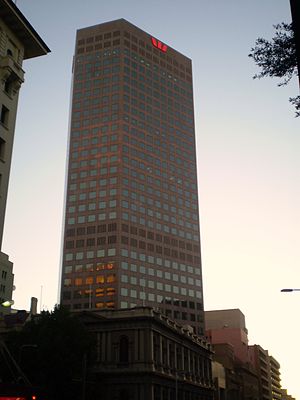
Adelaide / Historie / 20. århundrede
Westpac House, Adelaides højeste bygning på 132 meter (Australiens 127. højeste bygning).[24]
Adelaide er hovedstad og største by i den australske delstat South Australia. Det er den femtestørste by i Australien med omkring 1,30 millioner indbyggere. Byens indbyggere kaldes adelaideans. Adelaide ligger nord for Fleurieu-halvøen på sletten Adelaide Plains mellem bugten Gulf St Vincent og den lave bjergkæde Mount Lofty Ranges, der omgiver byen. Adelaide strækker sig 20 km fra kysten til foden af bjergen og 90 km fra Gawler i nord til Sellicks Beach i syd.